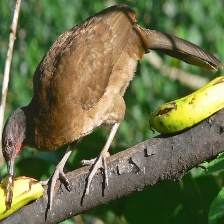
Species: GREY HEADED CHACHALACA
Scientific name: ORTALIS CINEREICEPS